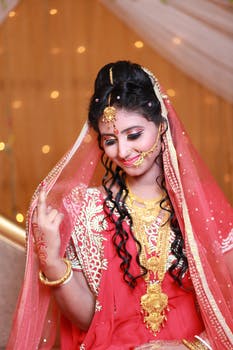
Label: No Watermark